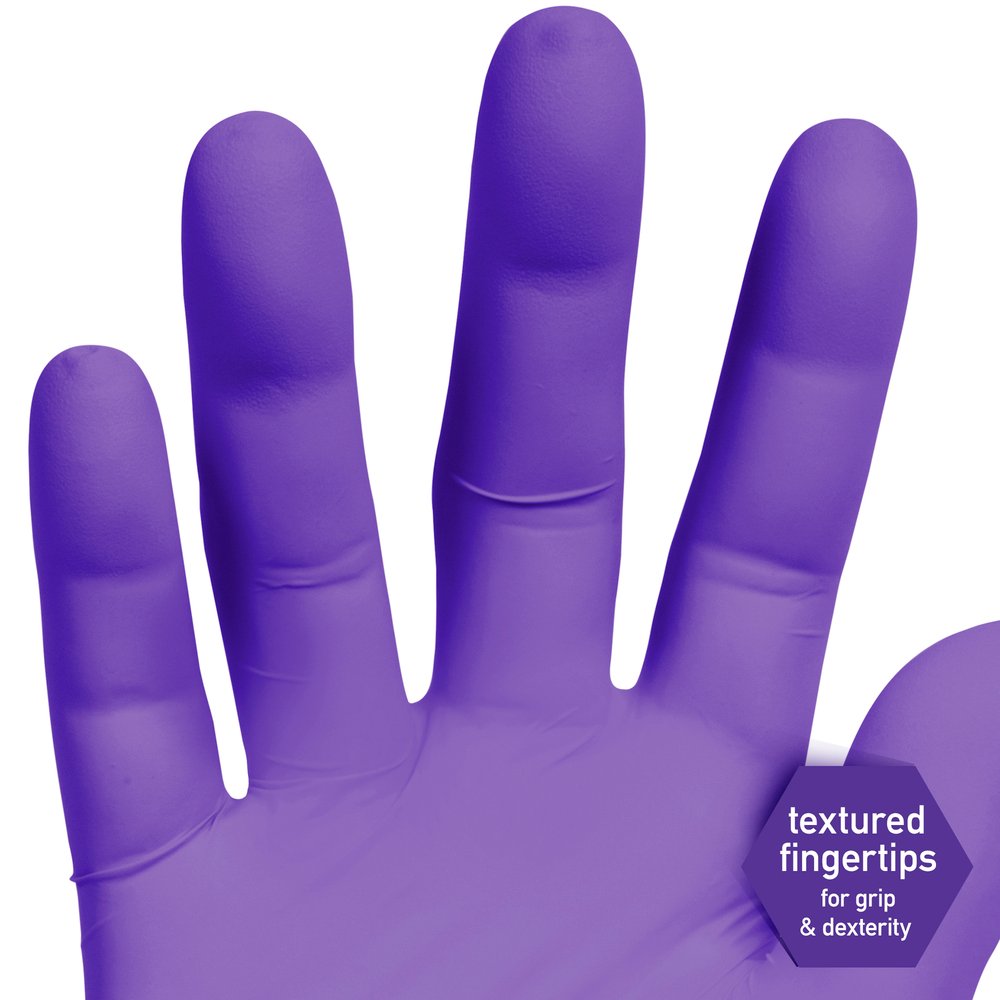
Label: trash